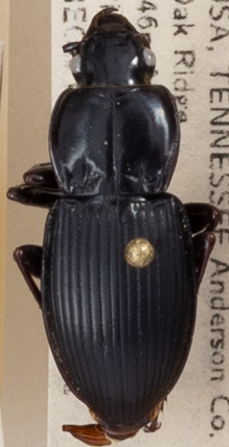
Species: Cyclotrachelus sigillatus
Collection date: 2021-09-01
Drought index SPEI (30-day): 1.898
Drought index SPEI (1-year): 0.306
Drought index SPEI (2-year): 1.608